Otago Youth Adventure Trust

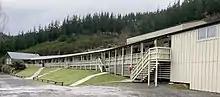
Main building at Otago Youth Adventure Camp's Berwick Lodge

Otago Youth Adventure Trust is a trust that operates three outdoor education camps in the Otago region of the South Island of New Zealand. The Trust was established in 1968 and owns Tautuku Outdoor Education Centre near Tautuku Beach in the Catlins, Berwick Lodge in Berwick Forest, Sutton in Middlemarch. The camps are used year-round, and are mostly used by school groups during the week, and are generally available for booking by work places and private groups at the weekend. The Trust is run by volunteers, and relies on donations from Rotary Clubs, Lions Clubs and other similar organisations for funding to maintain the facilities.